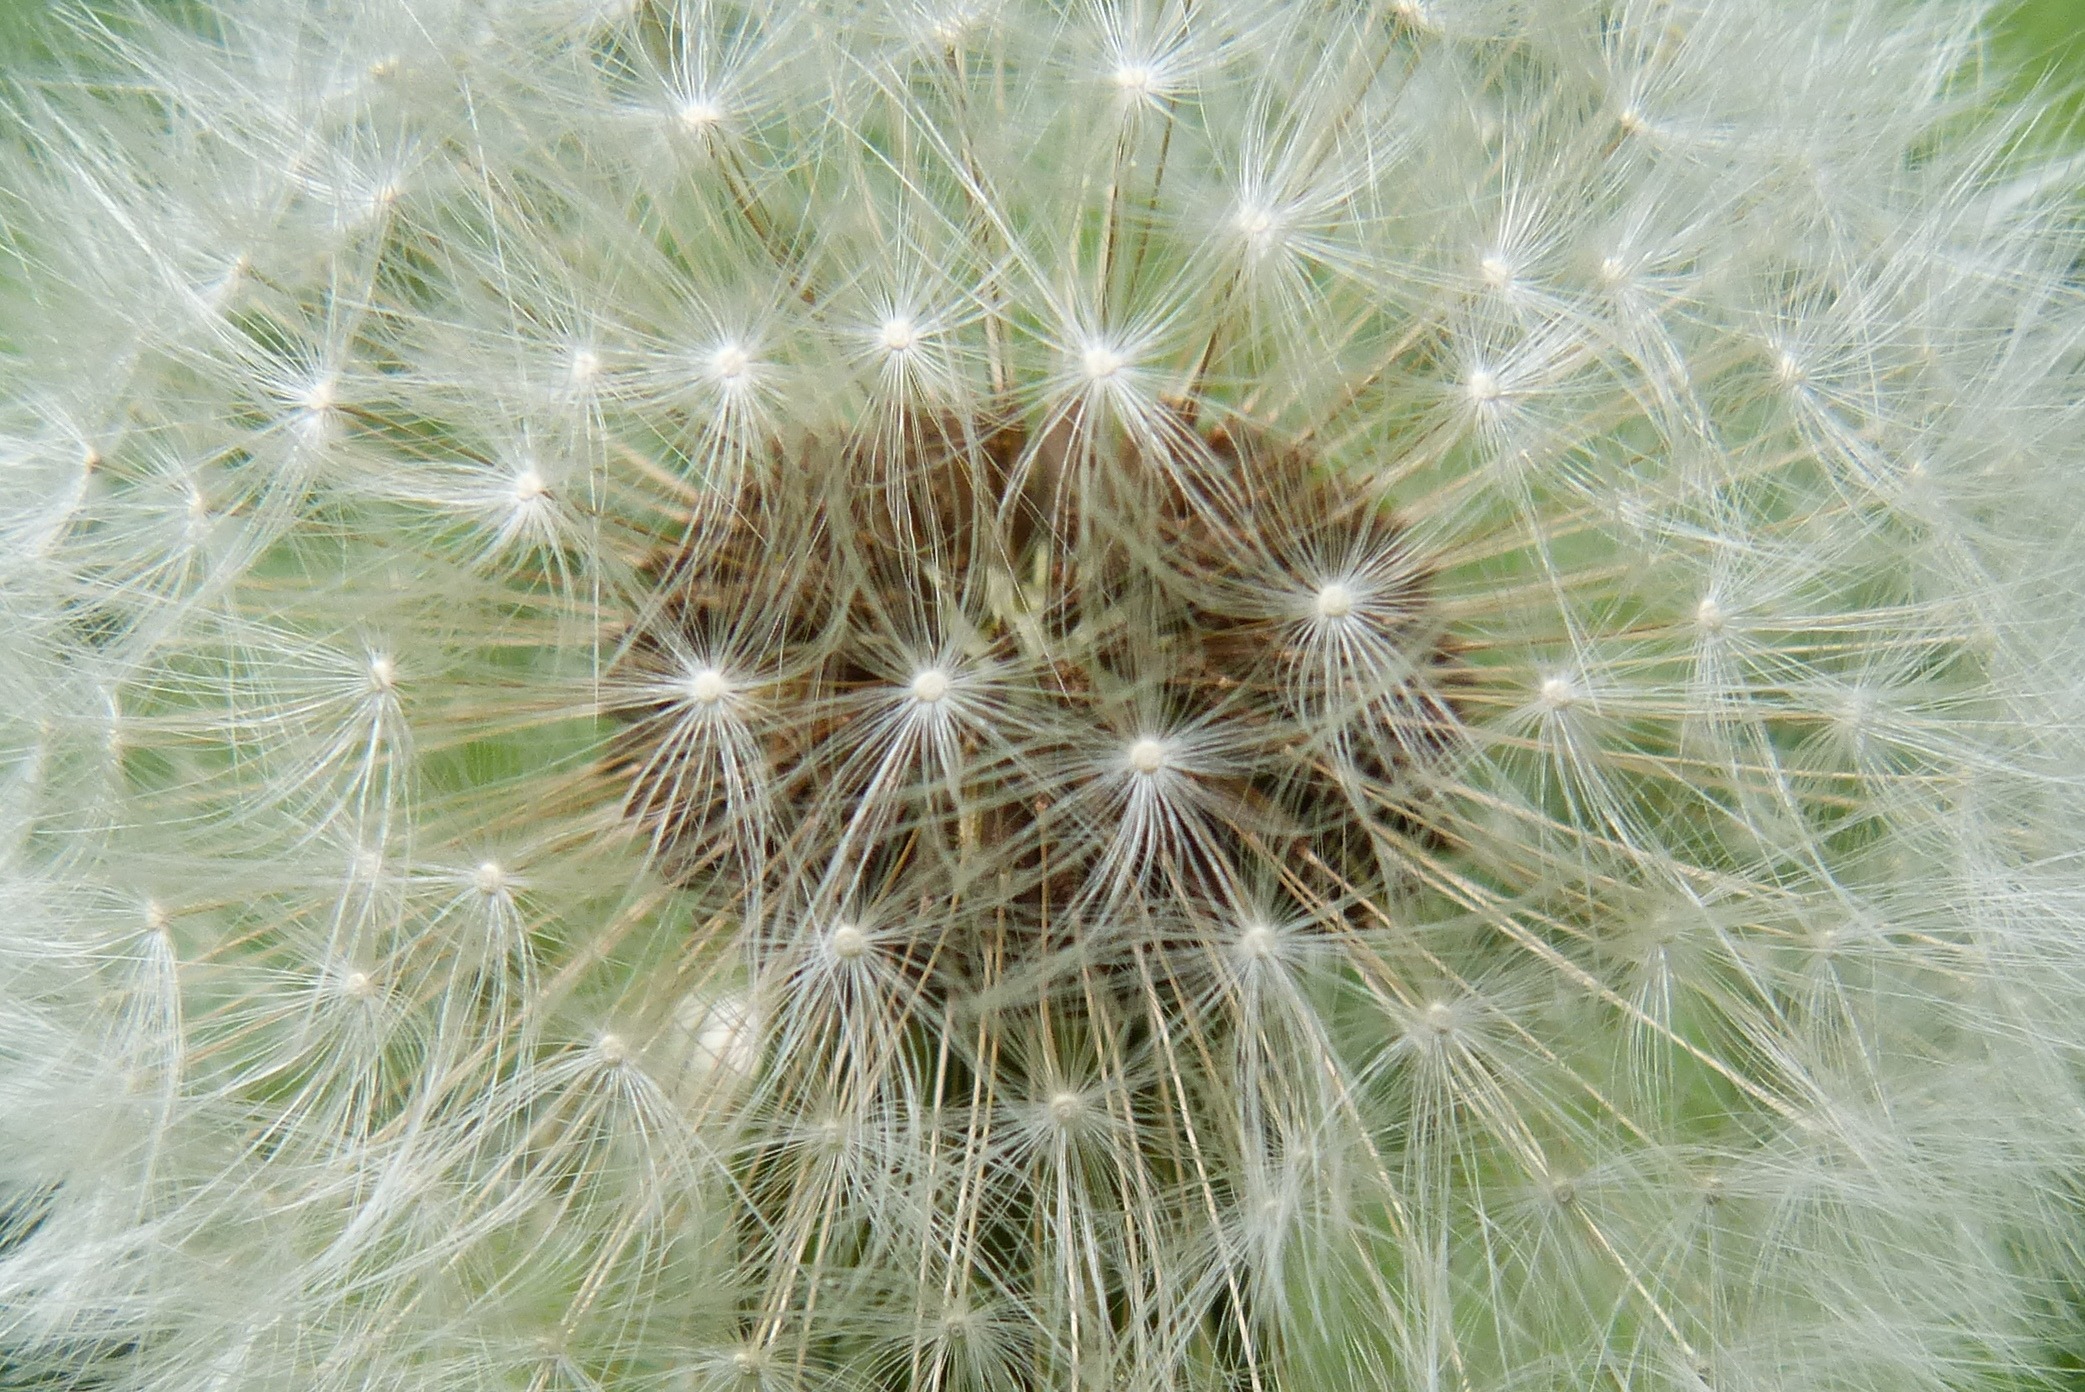
nature, grass, plant, dandelion, flower, spring, botany, flora, close up, seeds, thistle, faded, macro photography, flowering plant, daisy family, boll, grass family, plant stem, land plant, thorns spines and prickles